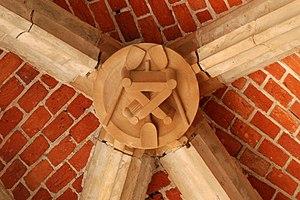
Belgique - Bruxelles - Grand-Place - Hôtel de Ville - Maison de l'Estrapade (Scupstoel)
La « Maison de l'Estrapade » est une ancienne maison médiévale qui fut démolie en 1444 pour faire place à l'aile droite de l'hôtel de ville de Bruxelles en Belgique.